1st Czechoslovak Army Corps in the Soviet Union

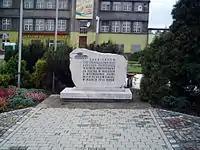
Monument to 1st Czechoslovak Tank Brigade in Wodzisław (Silesia, Poland)

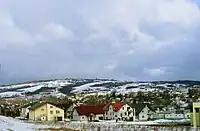
Dukla Hill 534

By the time that the Soviet offensive entered Czechoslovakia, it had grown to corps size. In the autumn of 1944, 13,000 members of the corps participated in the Battle of Dukla Pass, and after fierce fighting they finally set foot on their native soil once more. Czechoslovak troops were also involved in the Prague Offensive, the last major World War II battle in Europe.